Wooded Area, San Diego

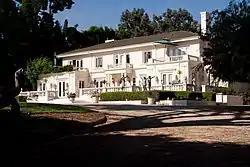
Rosecroft

When Richard Henry Dana Jr. visited San Diego in the 1830s, he described this part of Point Loma as "a well-wooded headland," where he and the other sailors gathered firewood and hunted rabbits. But the trees and brush were largely cut down for use in the growing town of San Diego, and by 1900 when Katherine Tingley created her Theosophical community Lomaland on the western side of what is now the Wooded Area, the area was completely devoid of trees and shrubs. One of Tingley's supporters described the barren slopes as "this God-forsaken spot." Tingley and her Lomaland community planted numerous orchards and trees throughout the area, particularly eucalyptus and avocado, and are generally credited with creating the "wooded" feel that the area enjoys today.